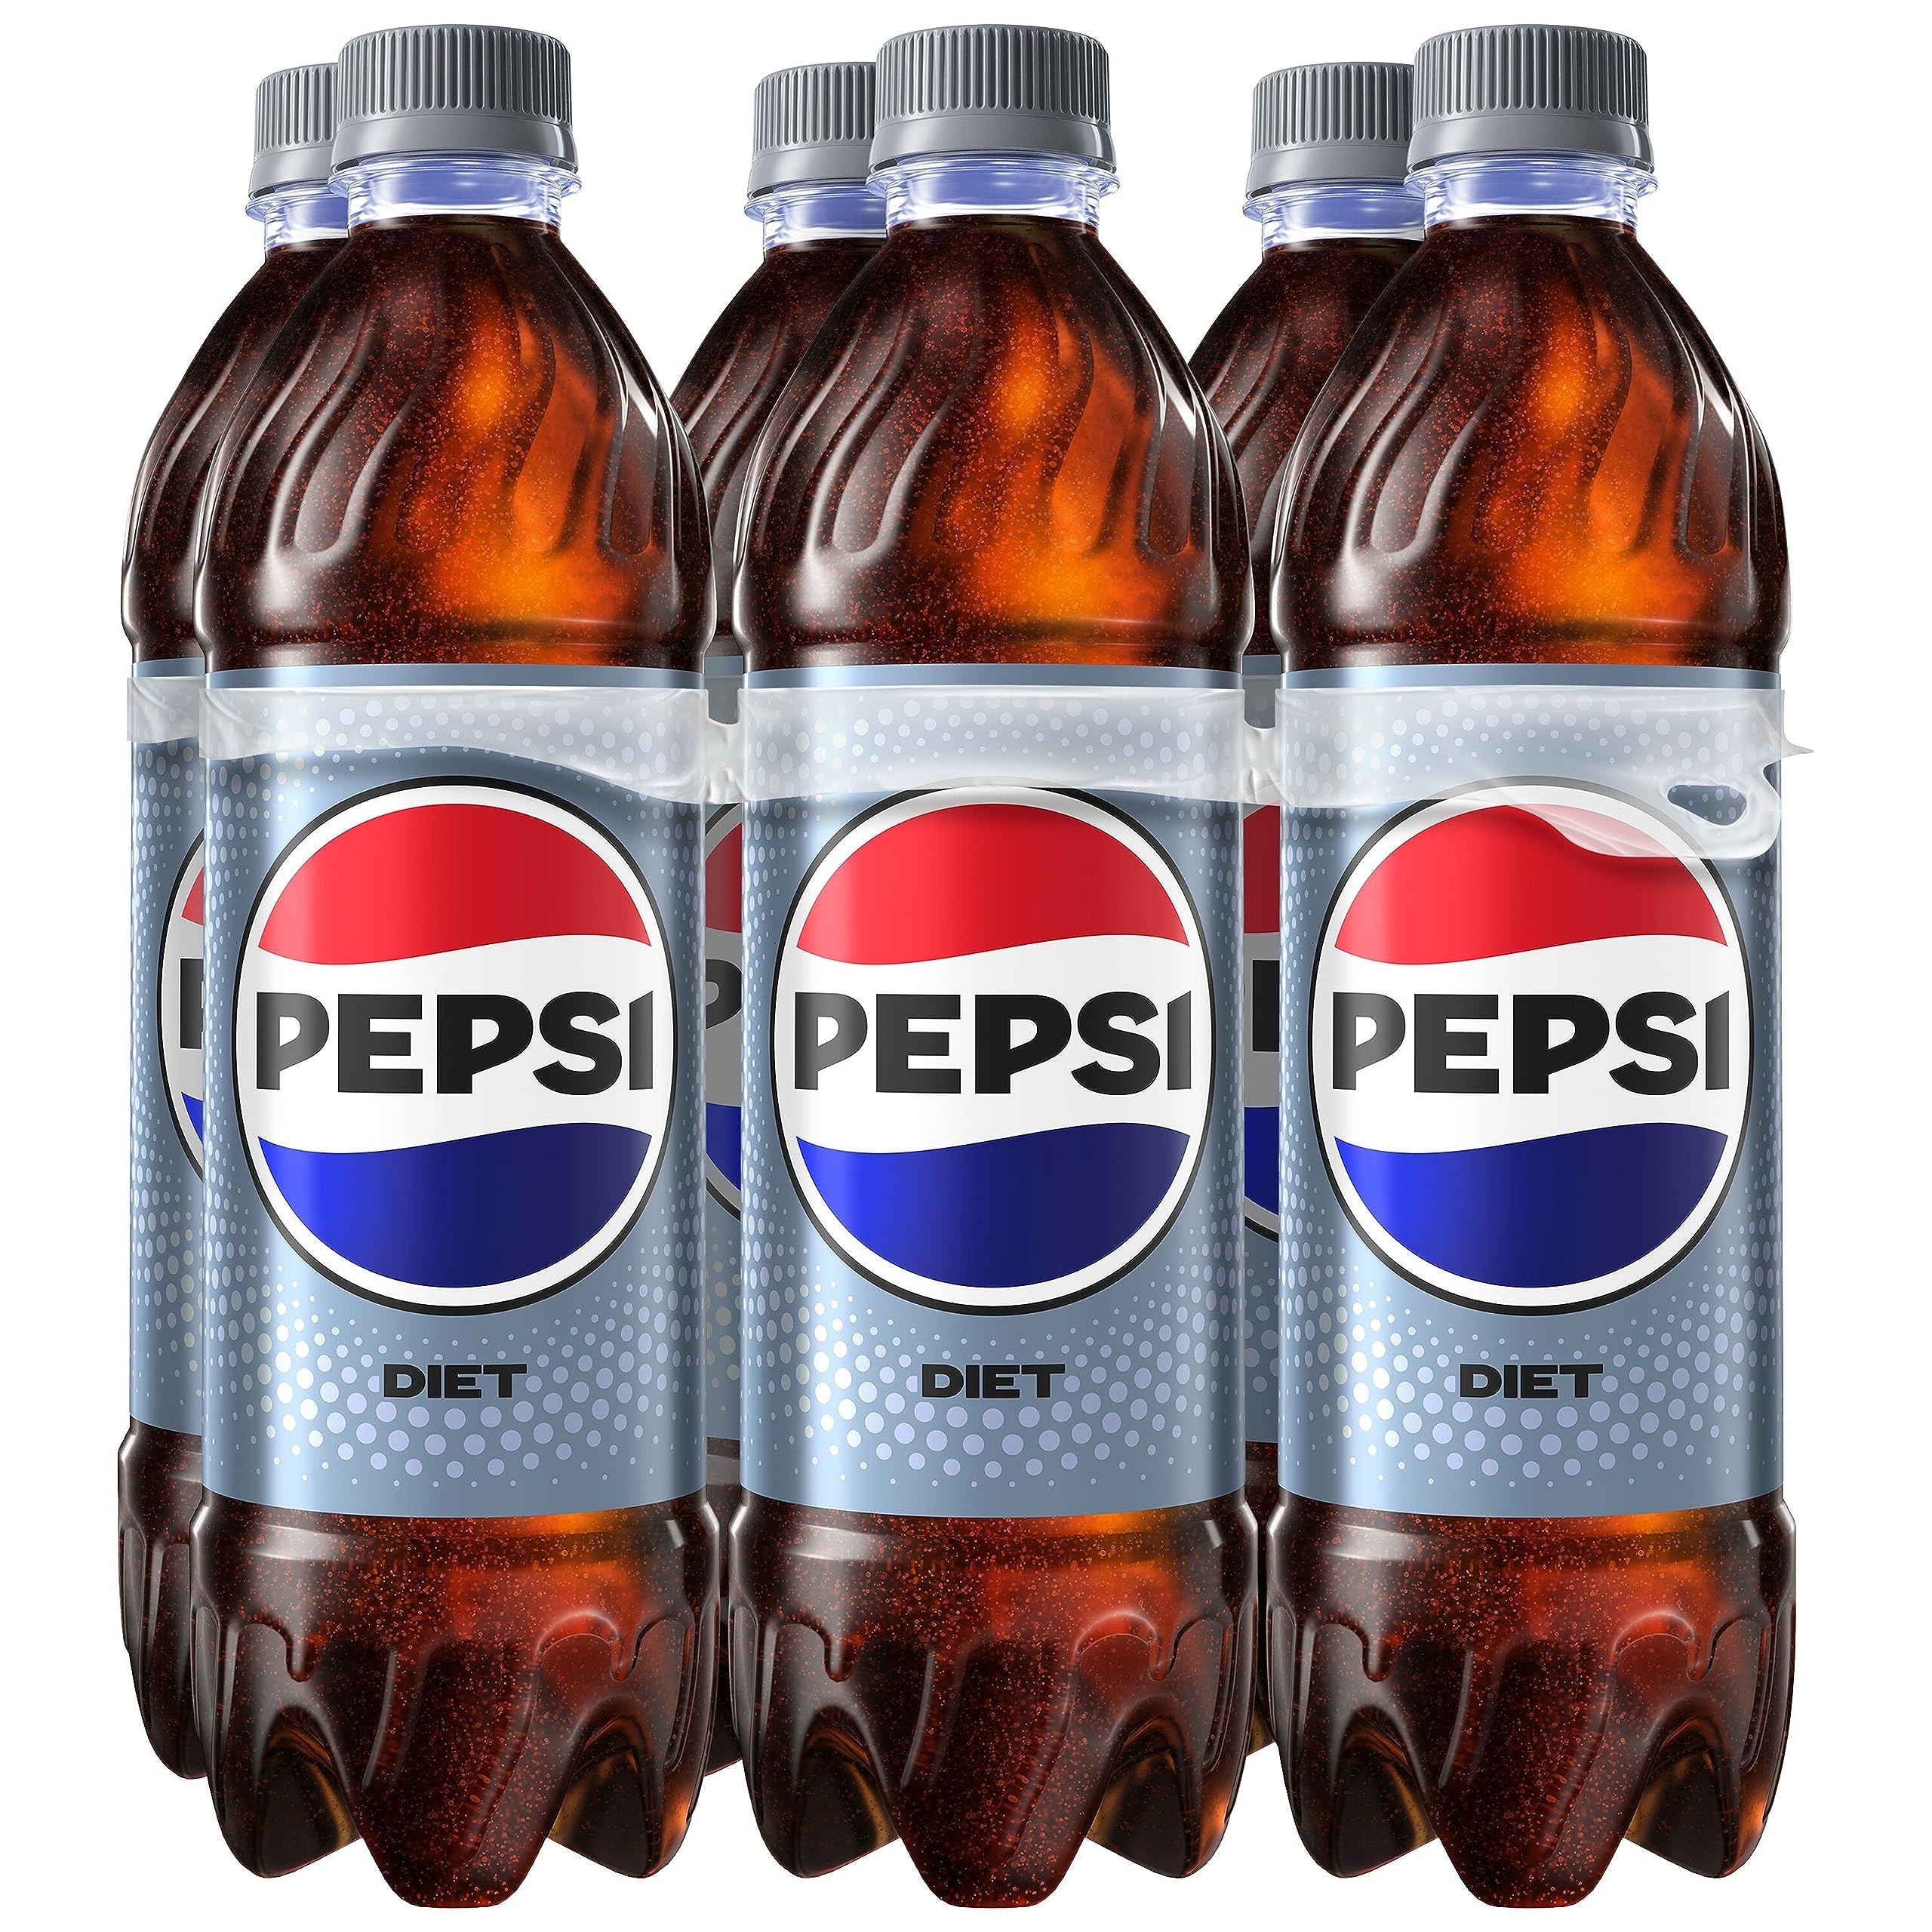
Item Name: Diet Pepsi Cola Soda Pop, 16.9 Fl Oz Bottles, 6 Pack
Bullet Point 1: Includes 6 (16.9oz) bottles of Diet Pepsi Cola Soda Pop
Bullet Point 2: Zero Calories. Zero Sugar.
Bullet Point 3: The bold, refreshing cola born in New Bern, NC in 1898 and still bottled in the USA
Bullet Point 4: Perfect for parties, meals, and celebrations big and small
Bullet Point 5: The official soft drink of the National Football League, Major League Baseball, and cola lovers everywhere
Value: 101.4
Unit: Fl Oz

Price: 5.59